Andalusian cadence

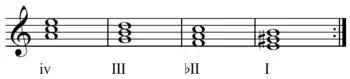
Andalusian cadence in E PhrygianFile:Simple Andalusian cadence.mid

A rigorous analysis should note that many chord progressions are likely to come from an epoch prior to early Baroque (usually associated with birth of tonality). In such cases (also, that of the Andalusian cadence), explanations offered by tonality "neglect" the history and evolution of the chord progression in question. This is because harmonic analyses in tonal style use only two scales (major and minor) when explaining origins of chord moves. In exchange, the luxuriant "modal system" (i.e., the entirety of musical modes ever created and their specific harmonies – if existing) offers various plausible origins and explanations for every chord move. However, most classical (Baroque or subsequent) and popular music which makes use of the given chord progression might treat it itself in a tonal manner.